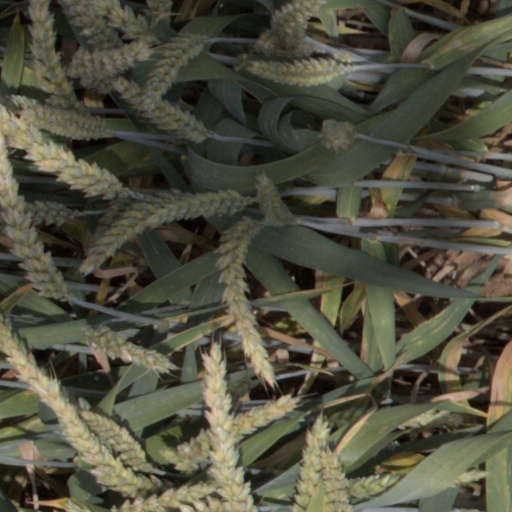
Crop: wheat